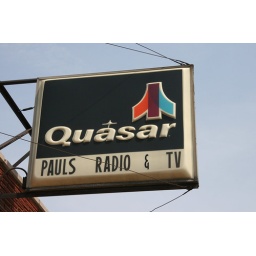
Old plastic Quasar sign in Melvindale, Michigan